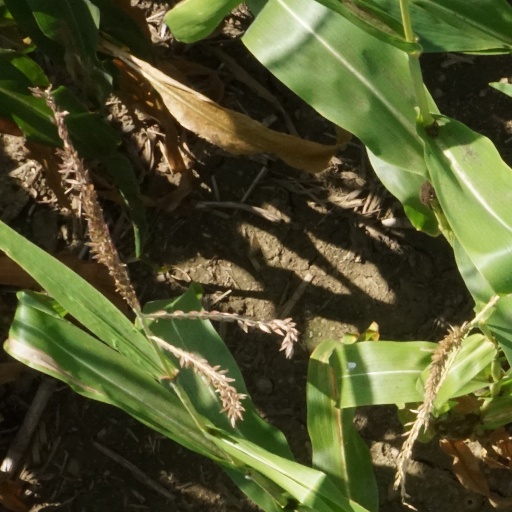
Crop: maize; corn